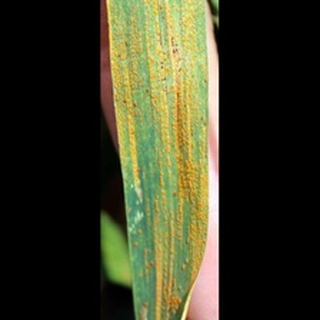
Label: corn_common_rust